1006

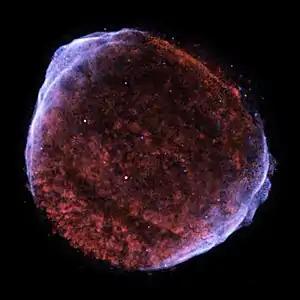

Year 1006 (MVI) was a common year starting on Tuesday of the Julian calendar.